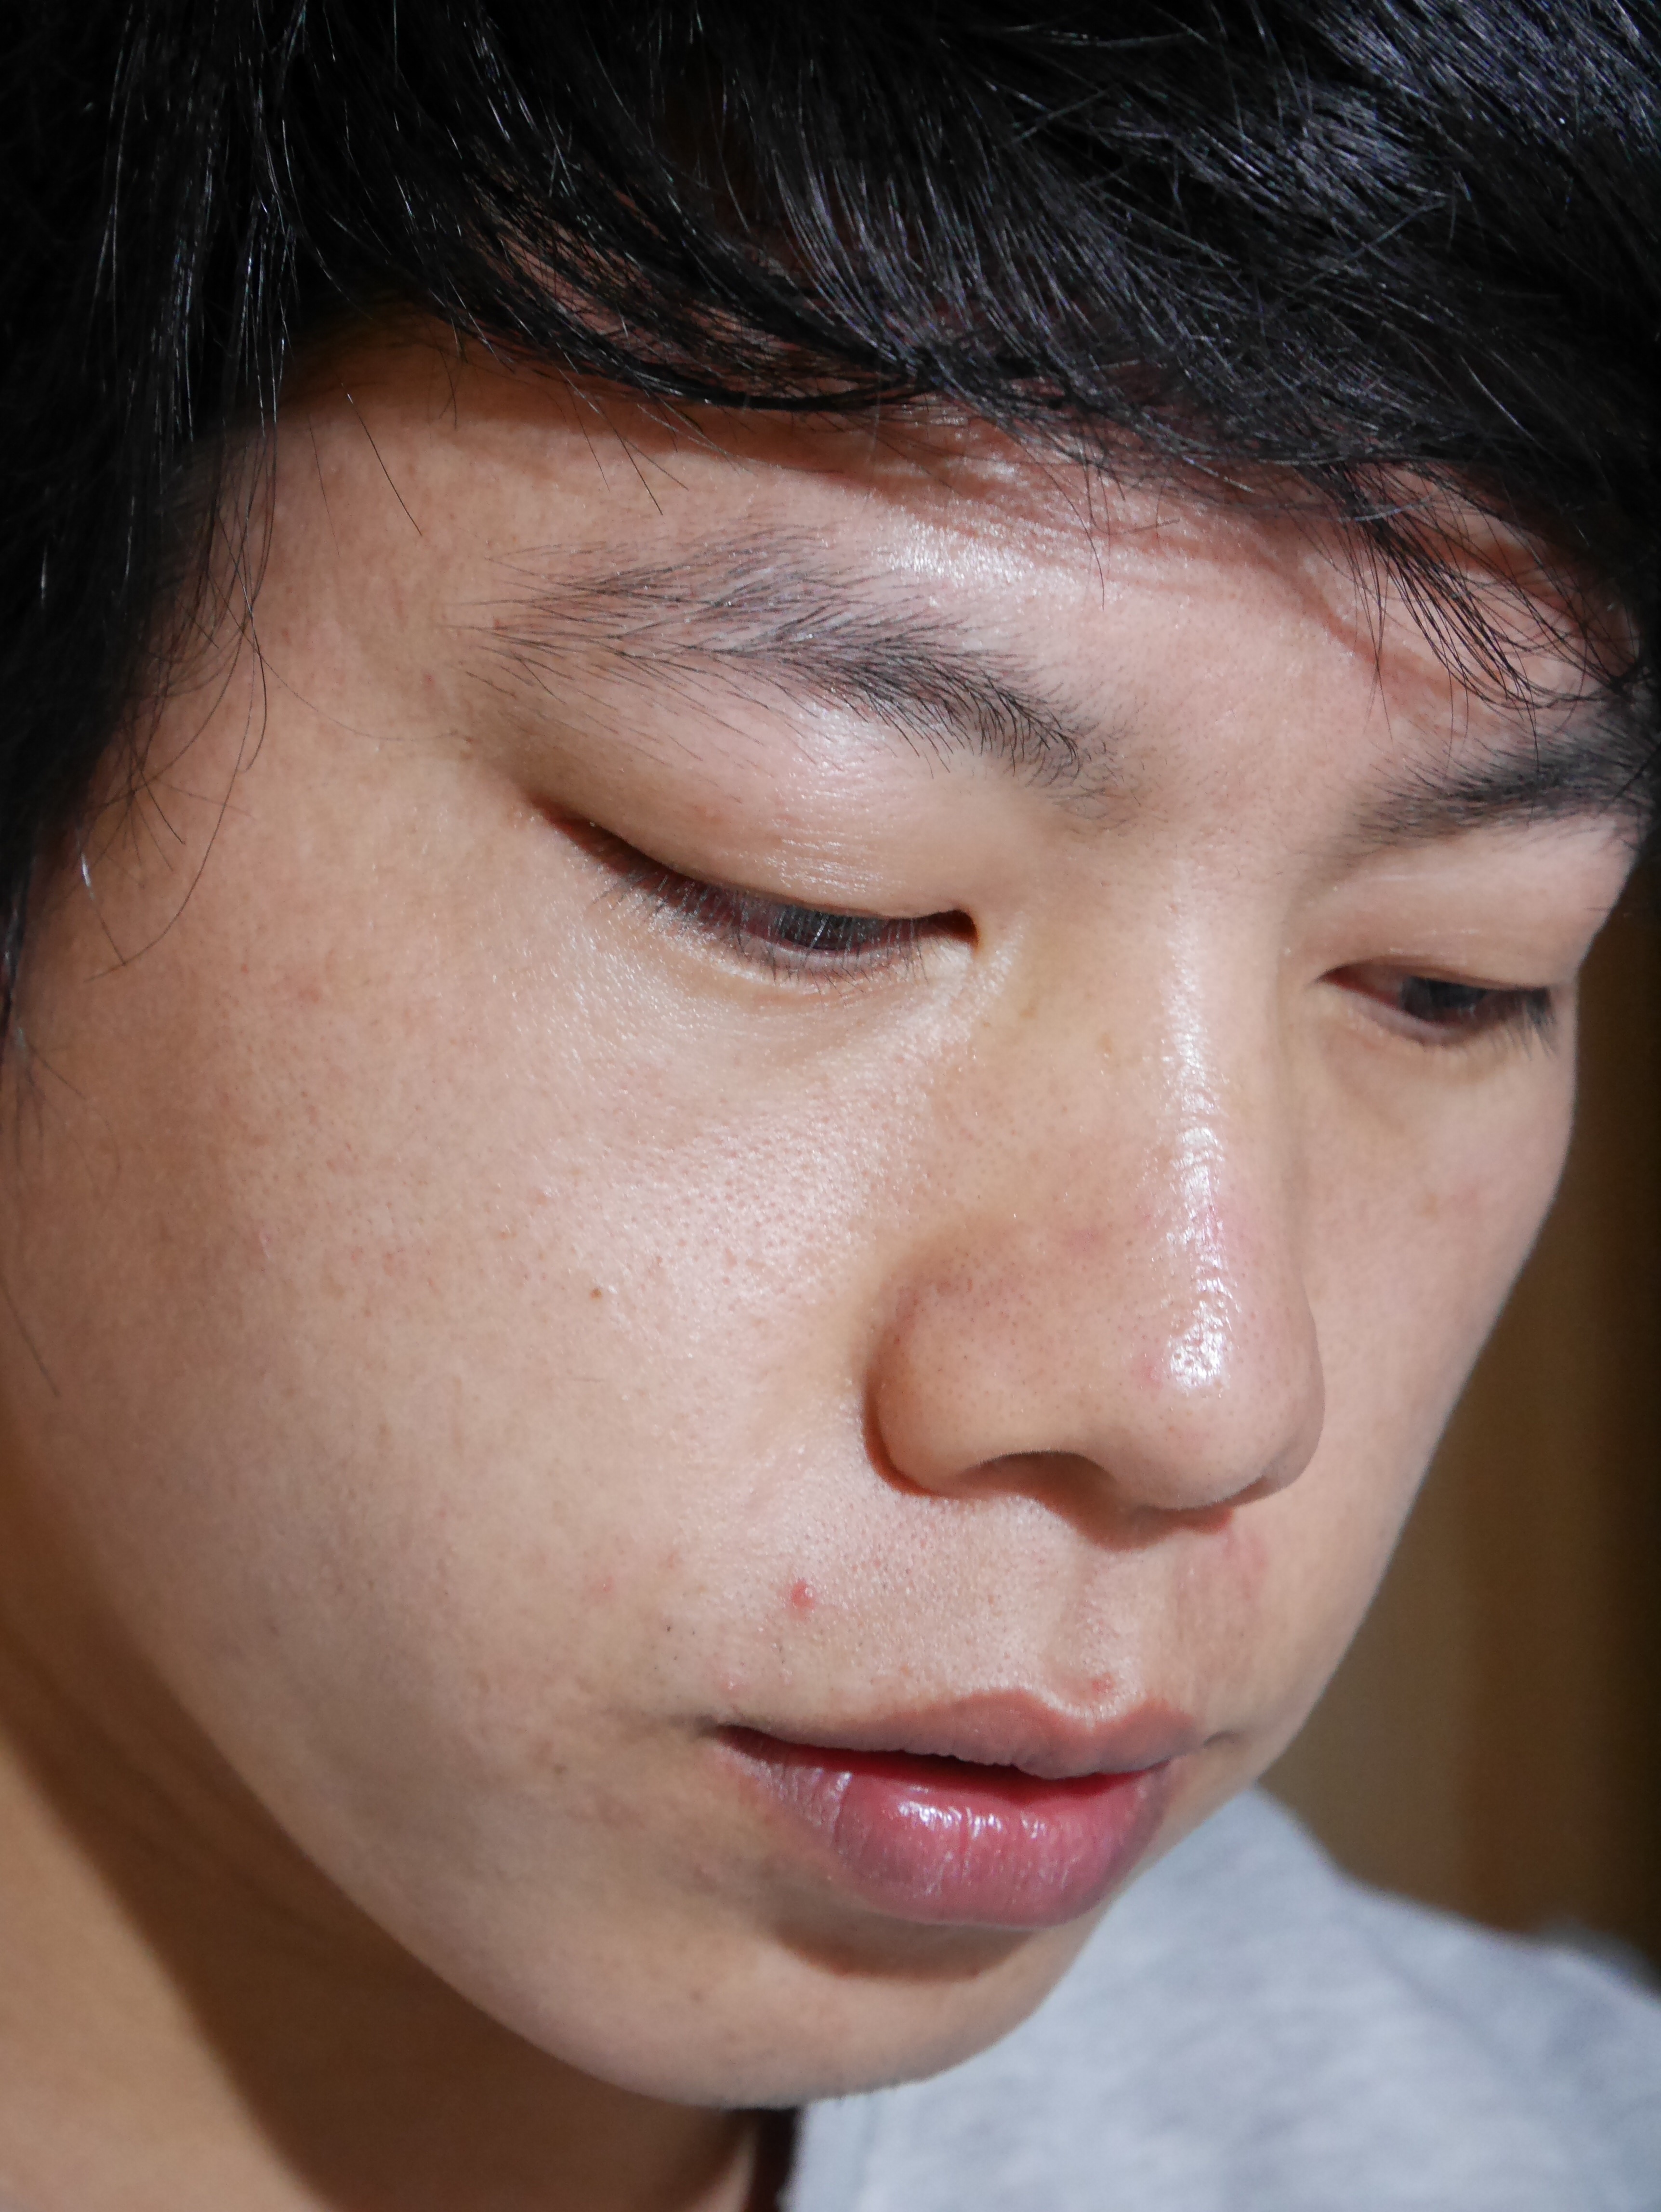
hair, portrait, model, lip, hairstyle, thailand, surface, eyebrow, mouth, freckle, close up, human body, up close, face, nose, cheek, eye, head, skin, beauty, organ, handsome, check, men s, forehead, brown hair, chin, portrait photography